Book of Mormon

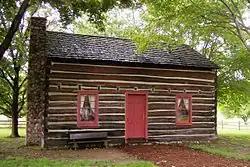
Replica of the cabin in Fayette (Waterloo), New York (owned by Peter Whitmer) where much of the manuscript of the Book of Mormon was written

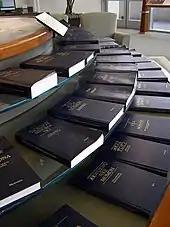
Translations of the Book of Mormon

Joseph Smith dictated the Book of Mormon to several scribes over a period of 13 months, resulting in three manuscripts. Upon examination of pertinent historical records, the book appears to have been dictated over the course of 57 to 63 days within the 13-month period.